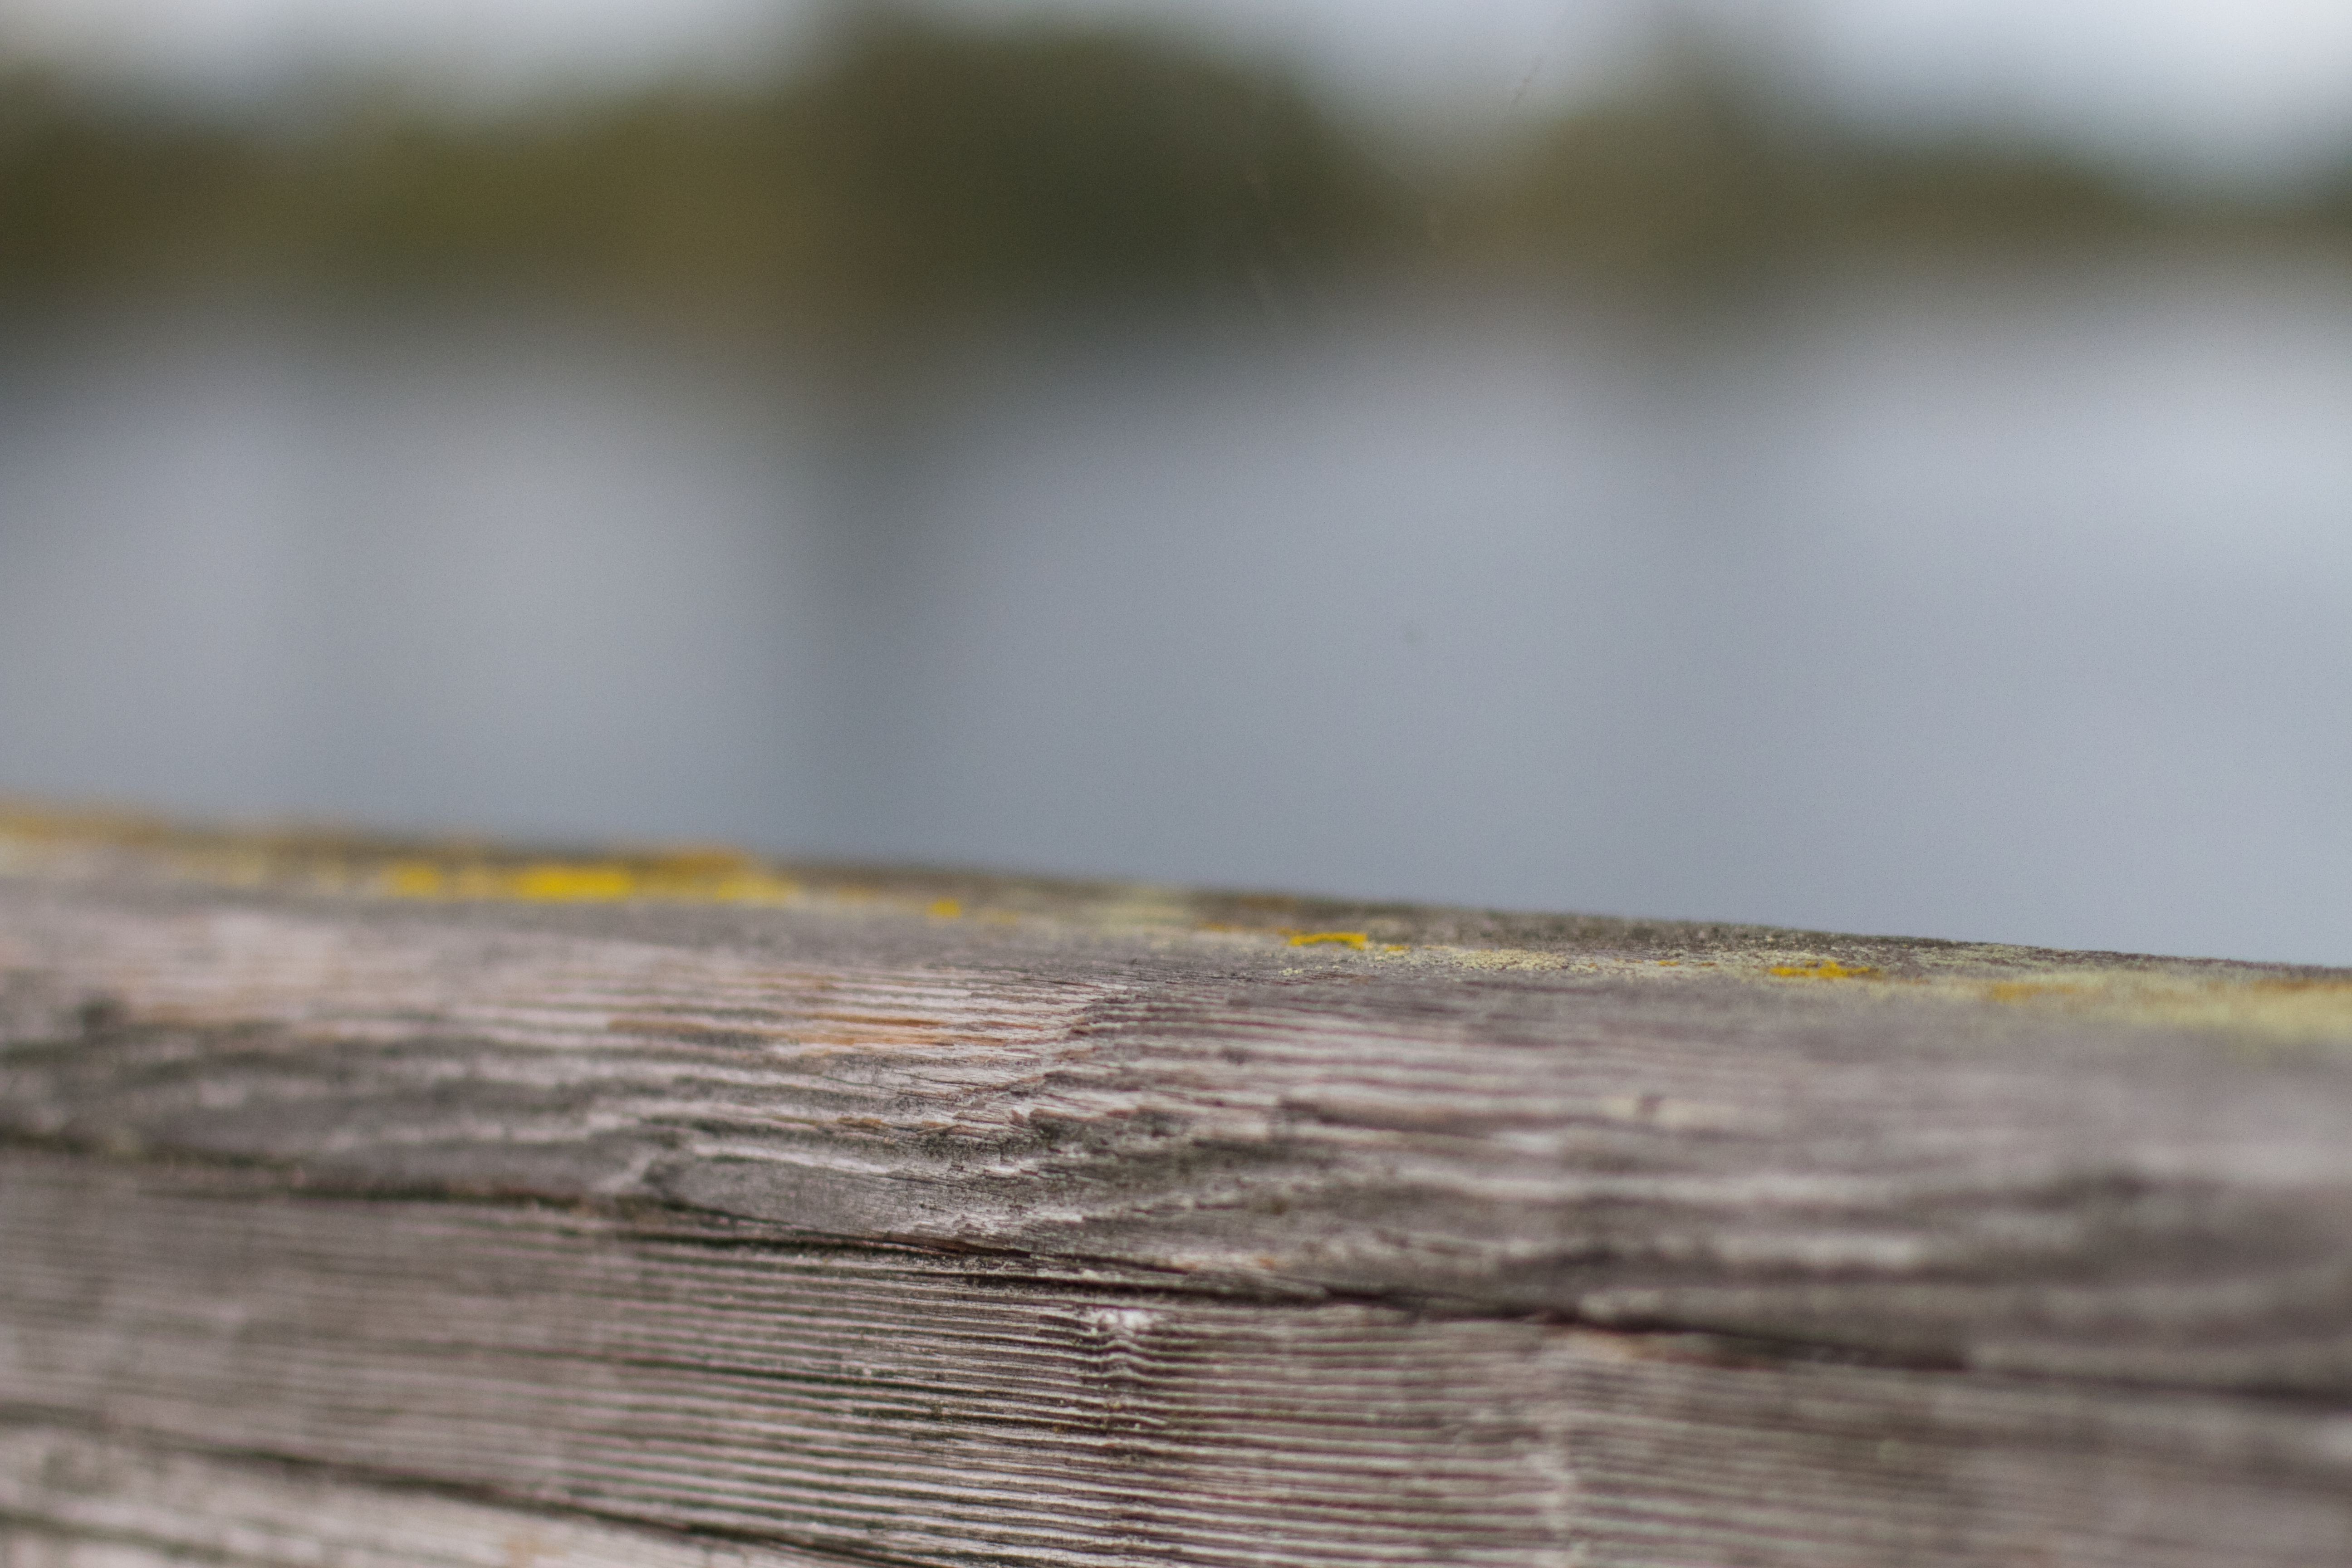
wood, texture, leaf, line, reflection, material, close up, macro photography